A23 road (Northern Ireland)

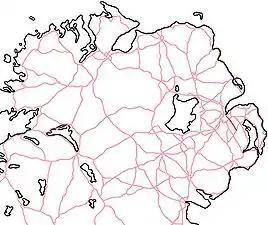
The route of the A23 in red from Belfast city centre (Co. Down) to Ballygowan (Co. Down).

The A23 is an road in County Down, in Northern Ireland. The route starts in near the Short Strand district in east Belfast and follows the Castlereagh Road through the southeastern suburbs of the city. Upon passing through the A55 Outer Ring Road, the A23 becomes the Ballygowan Road. It passes through the Castlereagh Hills and finishes in the village of Ballygowan at a roundabout with the A21.